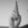
ASL letter: R